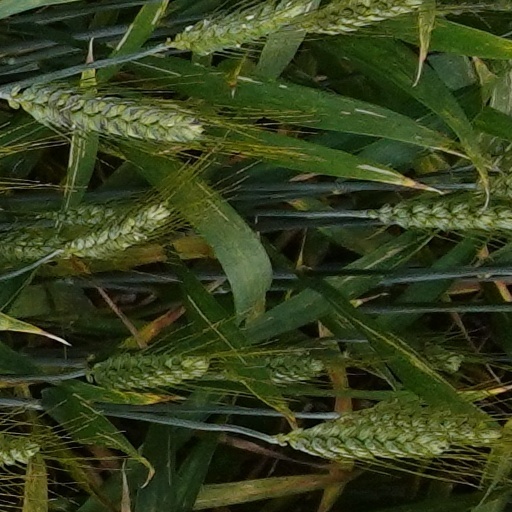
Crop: wheat